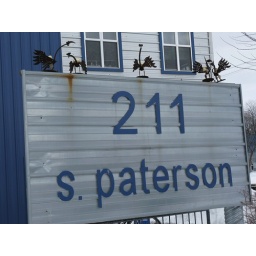
Dr. Evermore's big birds are in front of this office building